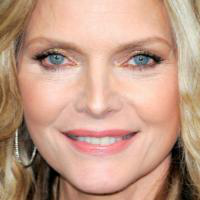
Age group: age 41-55